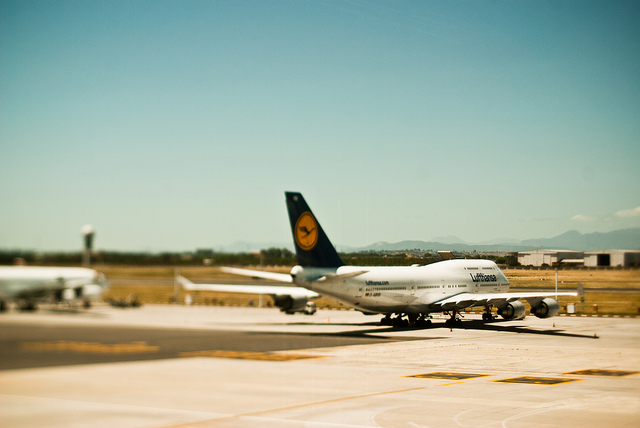
user: Given an image and a question. Answer the question in a short answer. Question: What is the name of this airplane company? Short Answer:
assistant: lufthansa